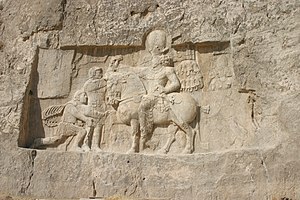
Shapur 1. / Krig imod Romerne
Vægmaleri ved Naqsh-e Rostam, der viser Shapur 1.s triumf over den romerske kejser Valerian og Philippus Arabs.
Shapur 1. også kendt som Shapur 1. den Store, var den anden konge af Sassanideriget.